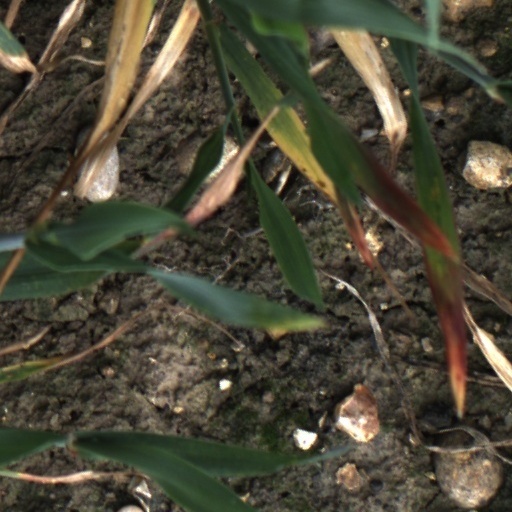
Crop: wheat